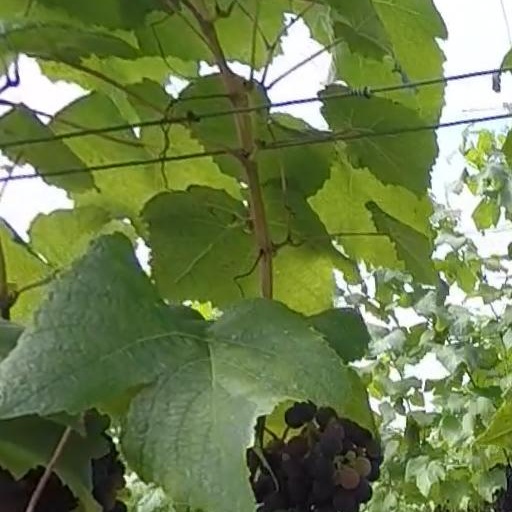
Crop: grape